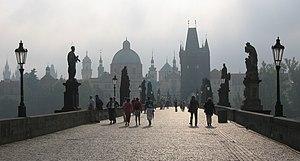
Pont Charles a Prague. Čeština: Karlův most v Praze.
Cet article, quand bien même la République tchèque ne naît qu'au 1ᵉʳ janvier 1993 traite de la période qui s'étend de la Révolution de velours, en 1990, à nos jours étant donnée l'importance cruciale, pour comprendre la situation actuelle, des décisions politiques et économiques pour démanteler une économie planifiée parmi les plus rigides de la région et opérer une transition vers l’économie de marché puis assurer sa propre préparation économique et législative à l’élargissement de l'Union européenne.
Cette liste de ponts de Tchéquie présente les ponts remarquables de Tchéquie, tant par leurs caractéristiques dimensionnelles, que par leur intérêt architectural ou historique.
Le pont Charles est un pont qui relie la Vieille-Ville de Prague au quartier de Malá Strana, au pied du château de Prague. Construit au XIVᵉ siècle, il sera le seul pont sur la Vltava jusqu'en 1741.